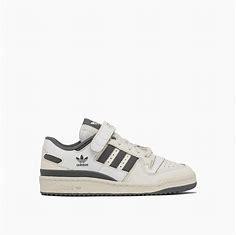
Brand: adidas
Model: originals Adidas Originals Forum 84